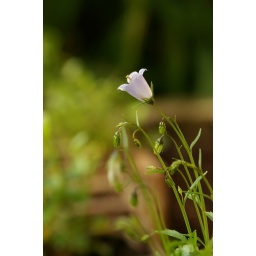
First flowers of a new plant in our garden